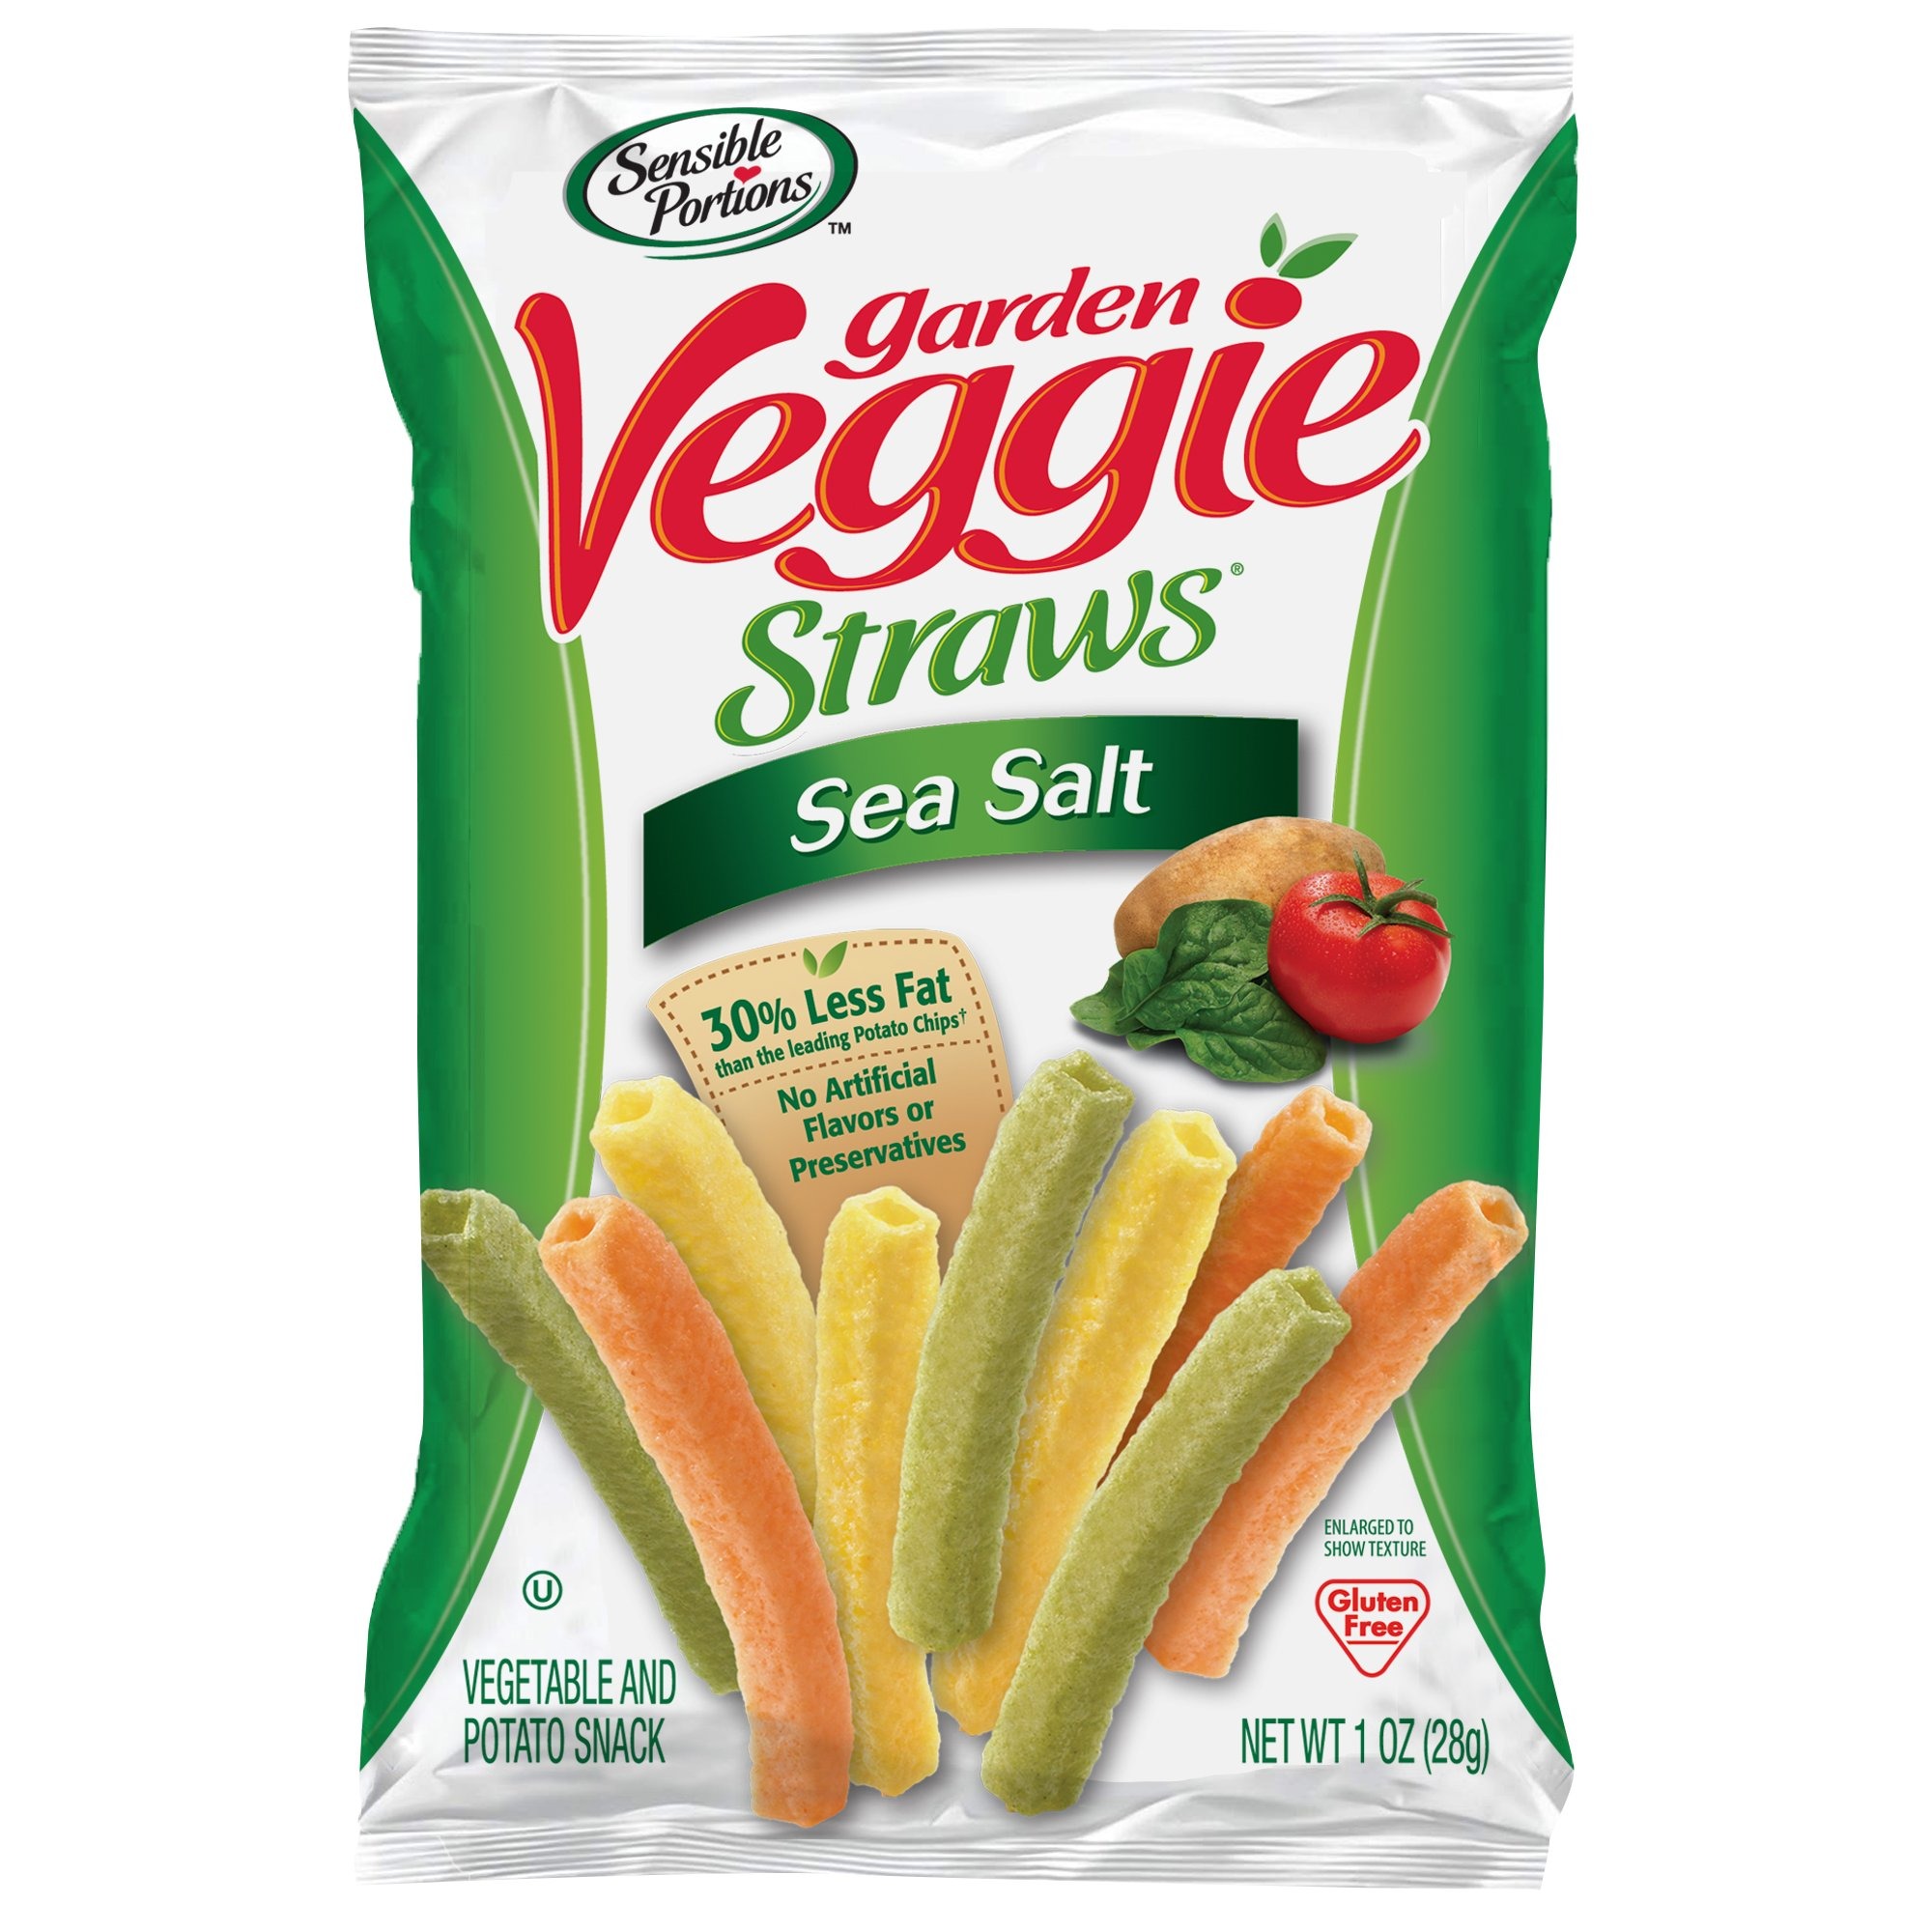
Item Name: Sensible Portions Garden Veggie Straws, Sea Salt, 1 oz.
Bullet Point 1: One 1 oz. bag of Sea Salt Garden Veggie Straws
Bullet Point 2: Made with garden grown potatoes and vegetables
Bullet Point 3: 30 percent less fat than the leading brand of potato chips*
Bullet Point 4: 0mg cholesterol and 0g trans fat per serving
Bullet Point 5: Certified Kosher and gluten free
Value: 1.0
Unit: ounce

Price: 1.19